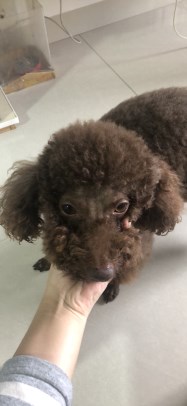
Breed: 7449-n000128-teddy